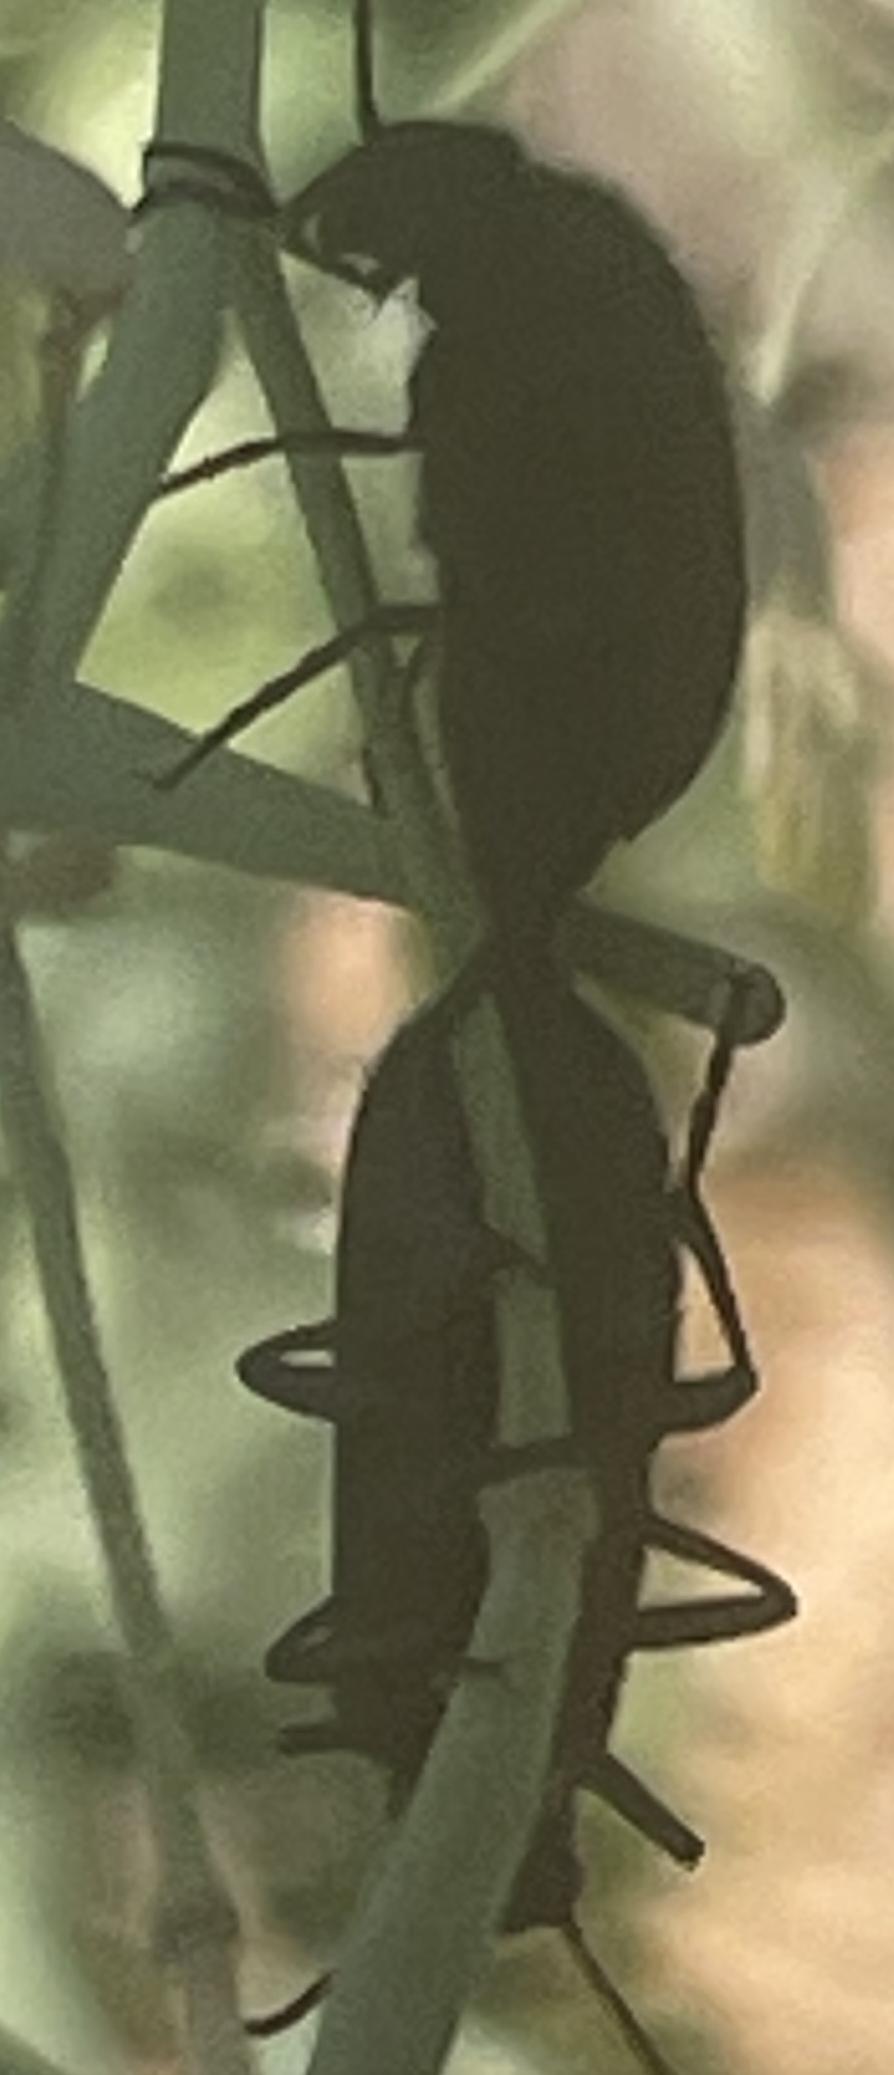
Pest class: occasional_pest